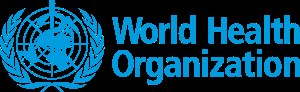
Trussel mod folkesundheden af international betydning
Logo for WHO, Verdenssundhedsorganisationen,